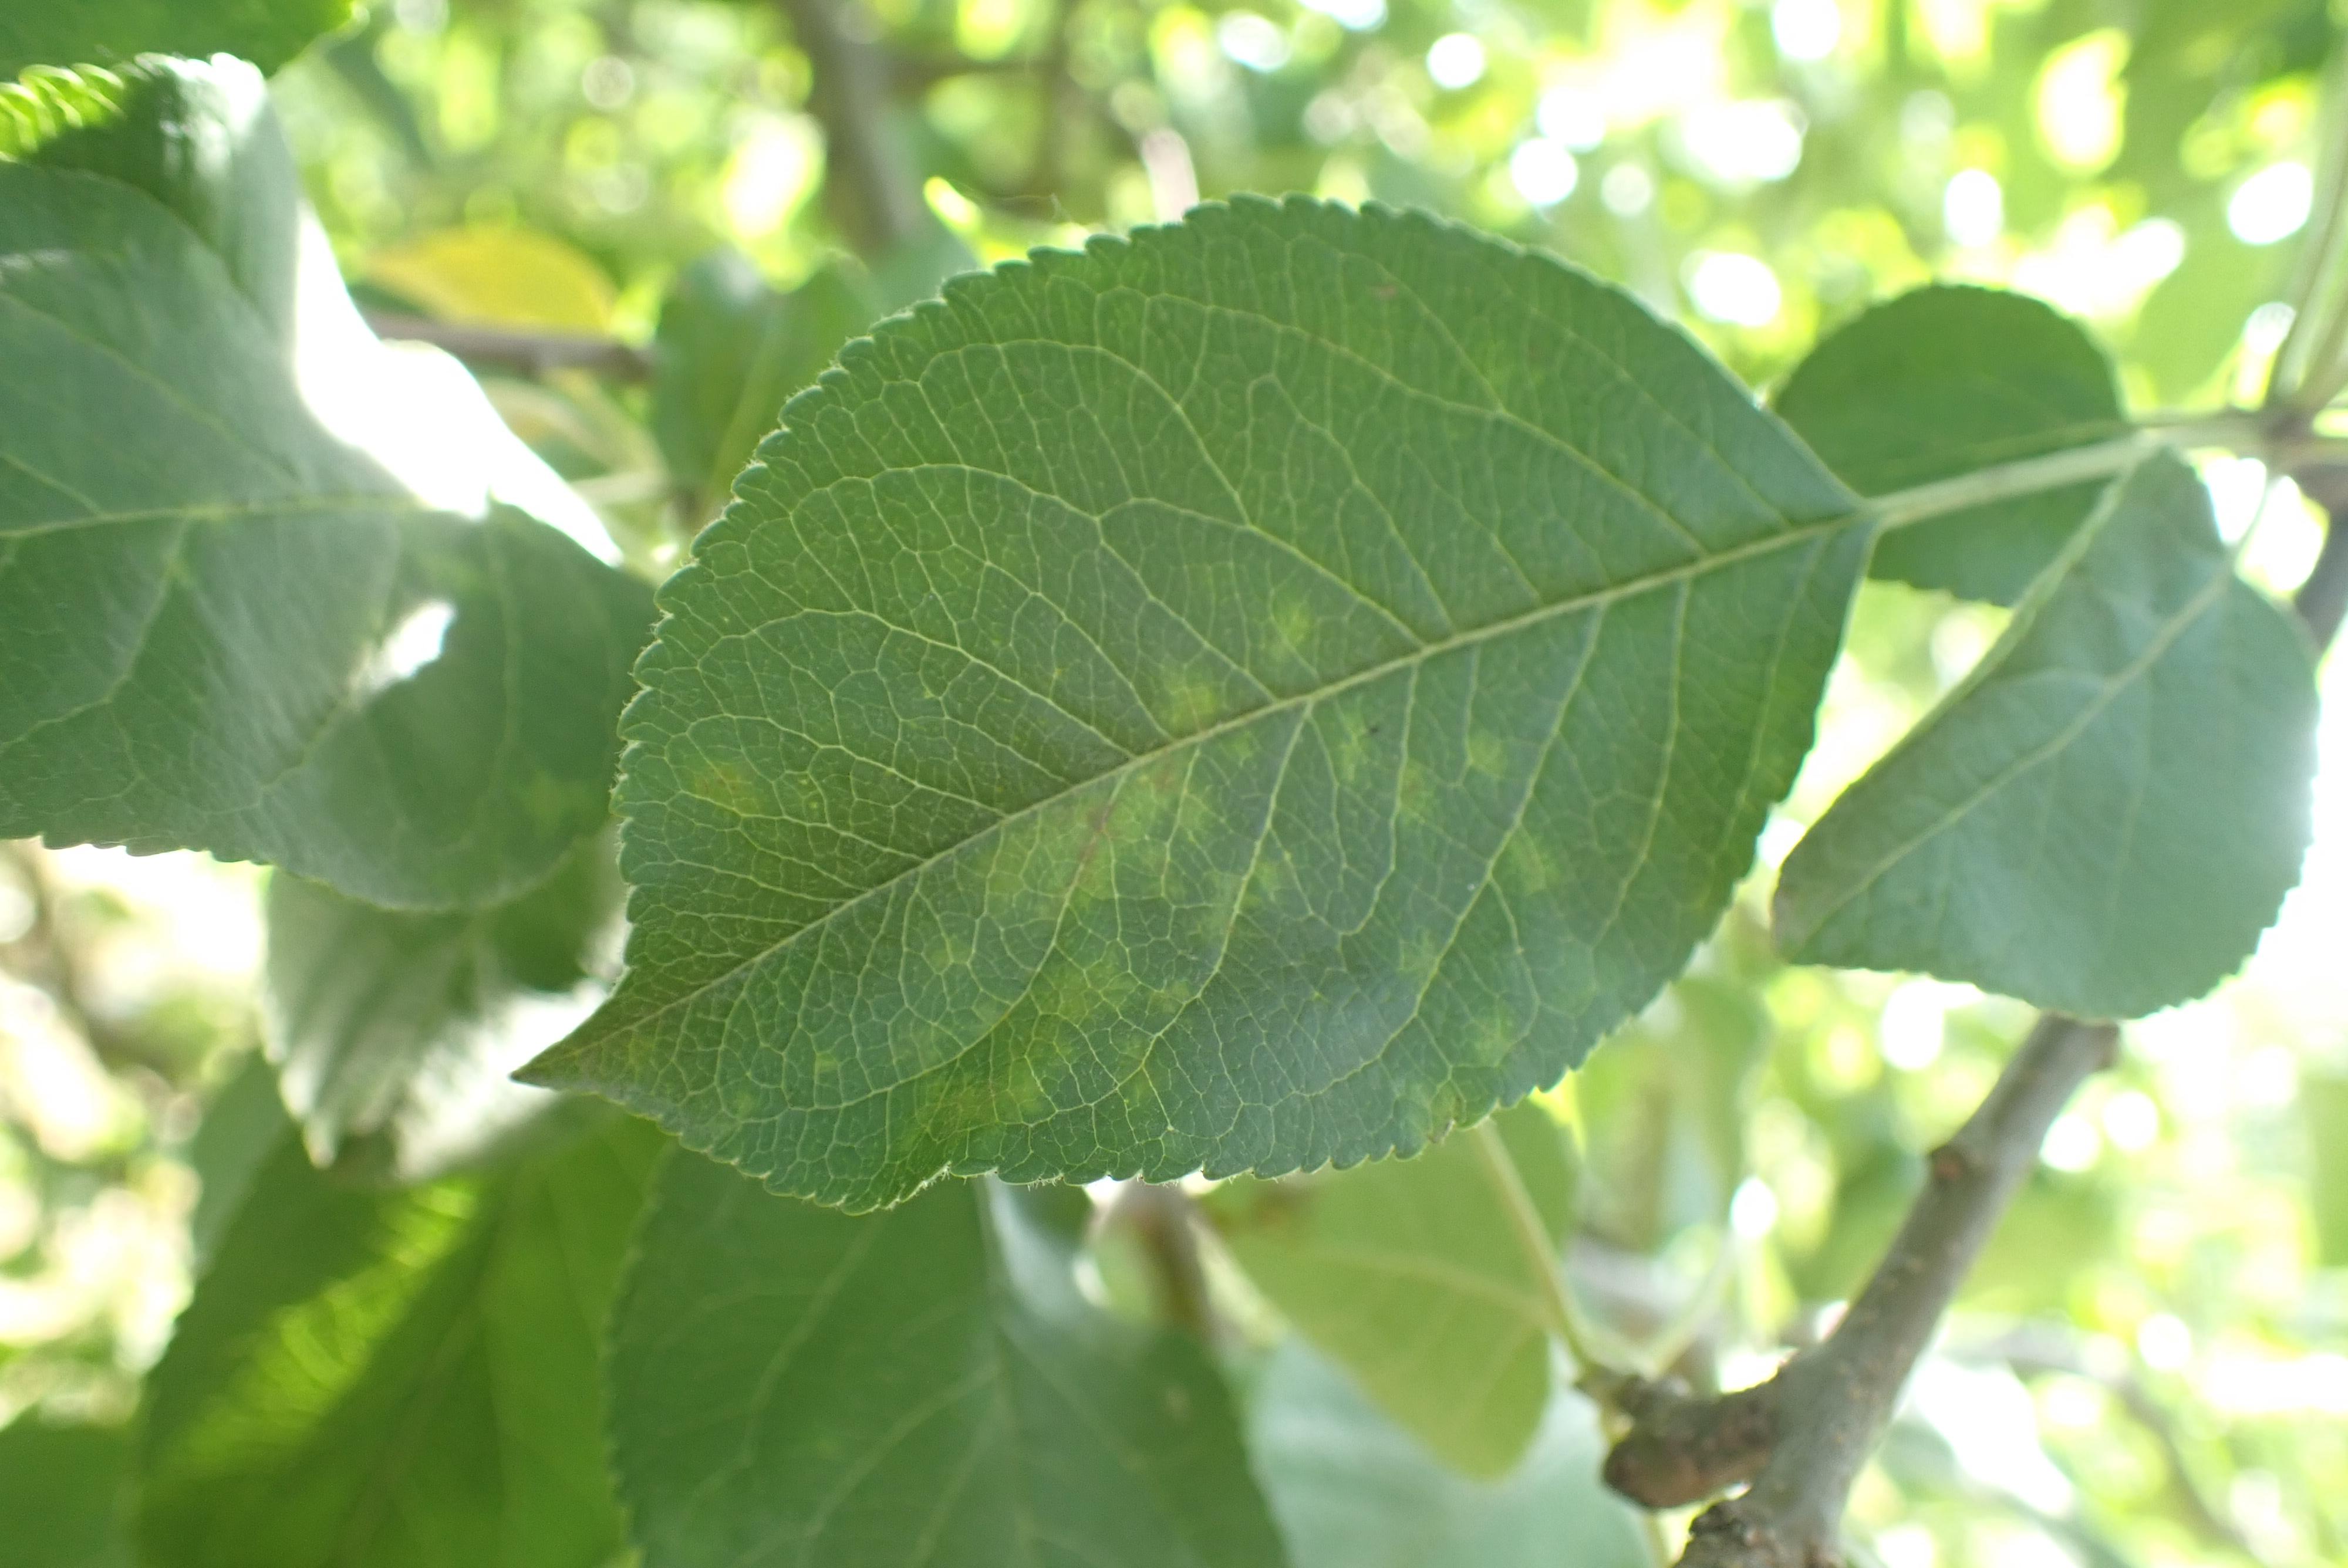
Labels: scab